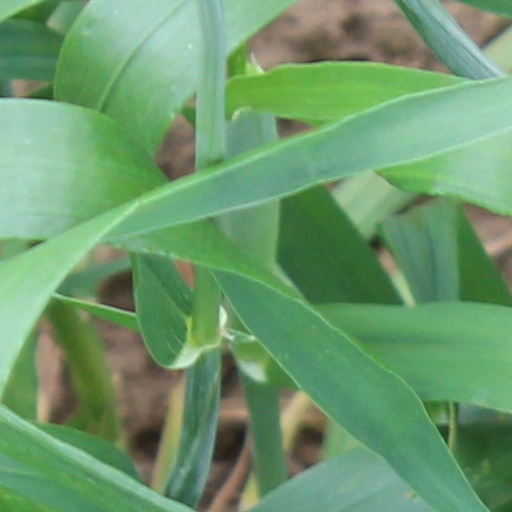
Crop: wheat